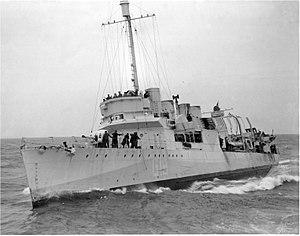
Un Groupe d'escorte se composait de plusieurs petits navires de guerre organisés et formés pour fonctionner ensemble, assurant la protection des convois commerciaux. Les groupes d'escorte étaient une innovation tactique de la Seconde Guerre mondiale dans la lutte anti-sous-marine menée entre autres par la Royal Navy pour lutter contre la tactique d'attaque en meutes, dite « Rudeltaktik », des U-Boots de la Kriegsmarine.
La Mid-Ocean Escort Force a fait référence à l'organisation d'escortes anti-sous-marines pour les convois commerciaux de la Seconde Guerre mondiale entre le Canada et Terre-Neuve, et les îles britanniques. L'attribution d'escortes américaines, britanniques et canadiennes à ces convois reflétait les préférences des États-Unis lors de leur déclaration de guerre, et l'organisation a persisté pendant l'hiver 1942-1943 malgré le retrait des navires américains des groupes d'escorte. À l'été 1943, les escortes américaines de l'Atlantique se concentraient sur les convois CU les plus rapides et les convois UG entre la baie de Chesapeake et la mer Méditerranée ; et seules les escortes britanniques et canadiennes sont restées sur les convois HX, SC et ON.
La classe Town est une classe de destroyers construits pour la United States Navy. Construits à la fin de la Première Guerre mondiale, ils sont transférés aux marines britannique et canadienne au début de la Seconde Guerre mondiale en échange de bases militaires dans les Bahamas notamment, au nom de l'accord Destroyers for Bases Agreement signé le 2 septembre 1940. Ils sont connus sous les surnoms de « four-pipers » ou « four-stackers » de par la présence de quatre cheminées.